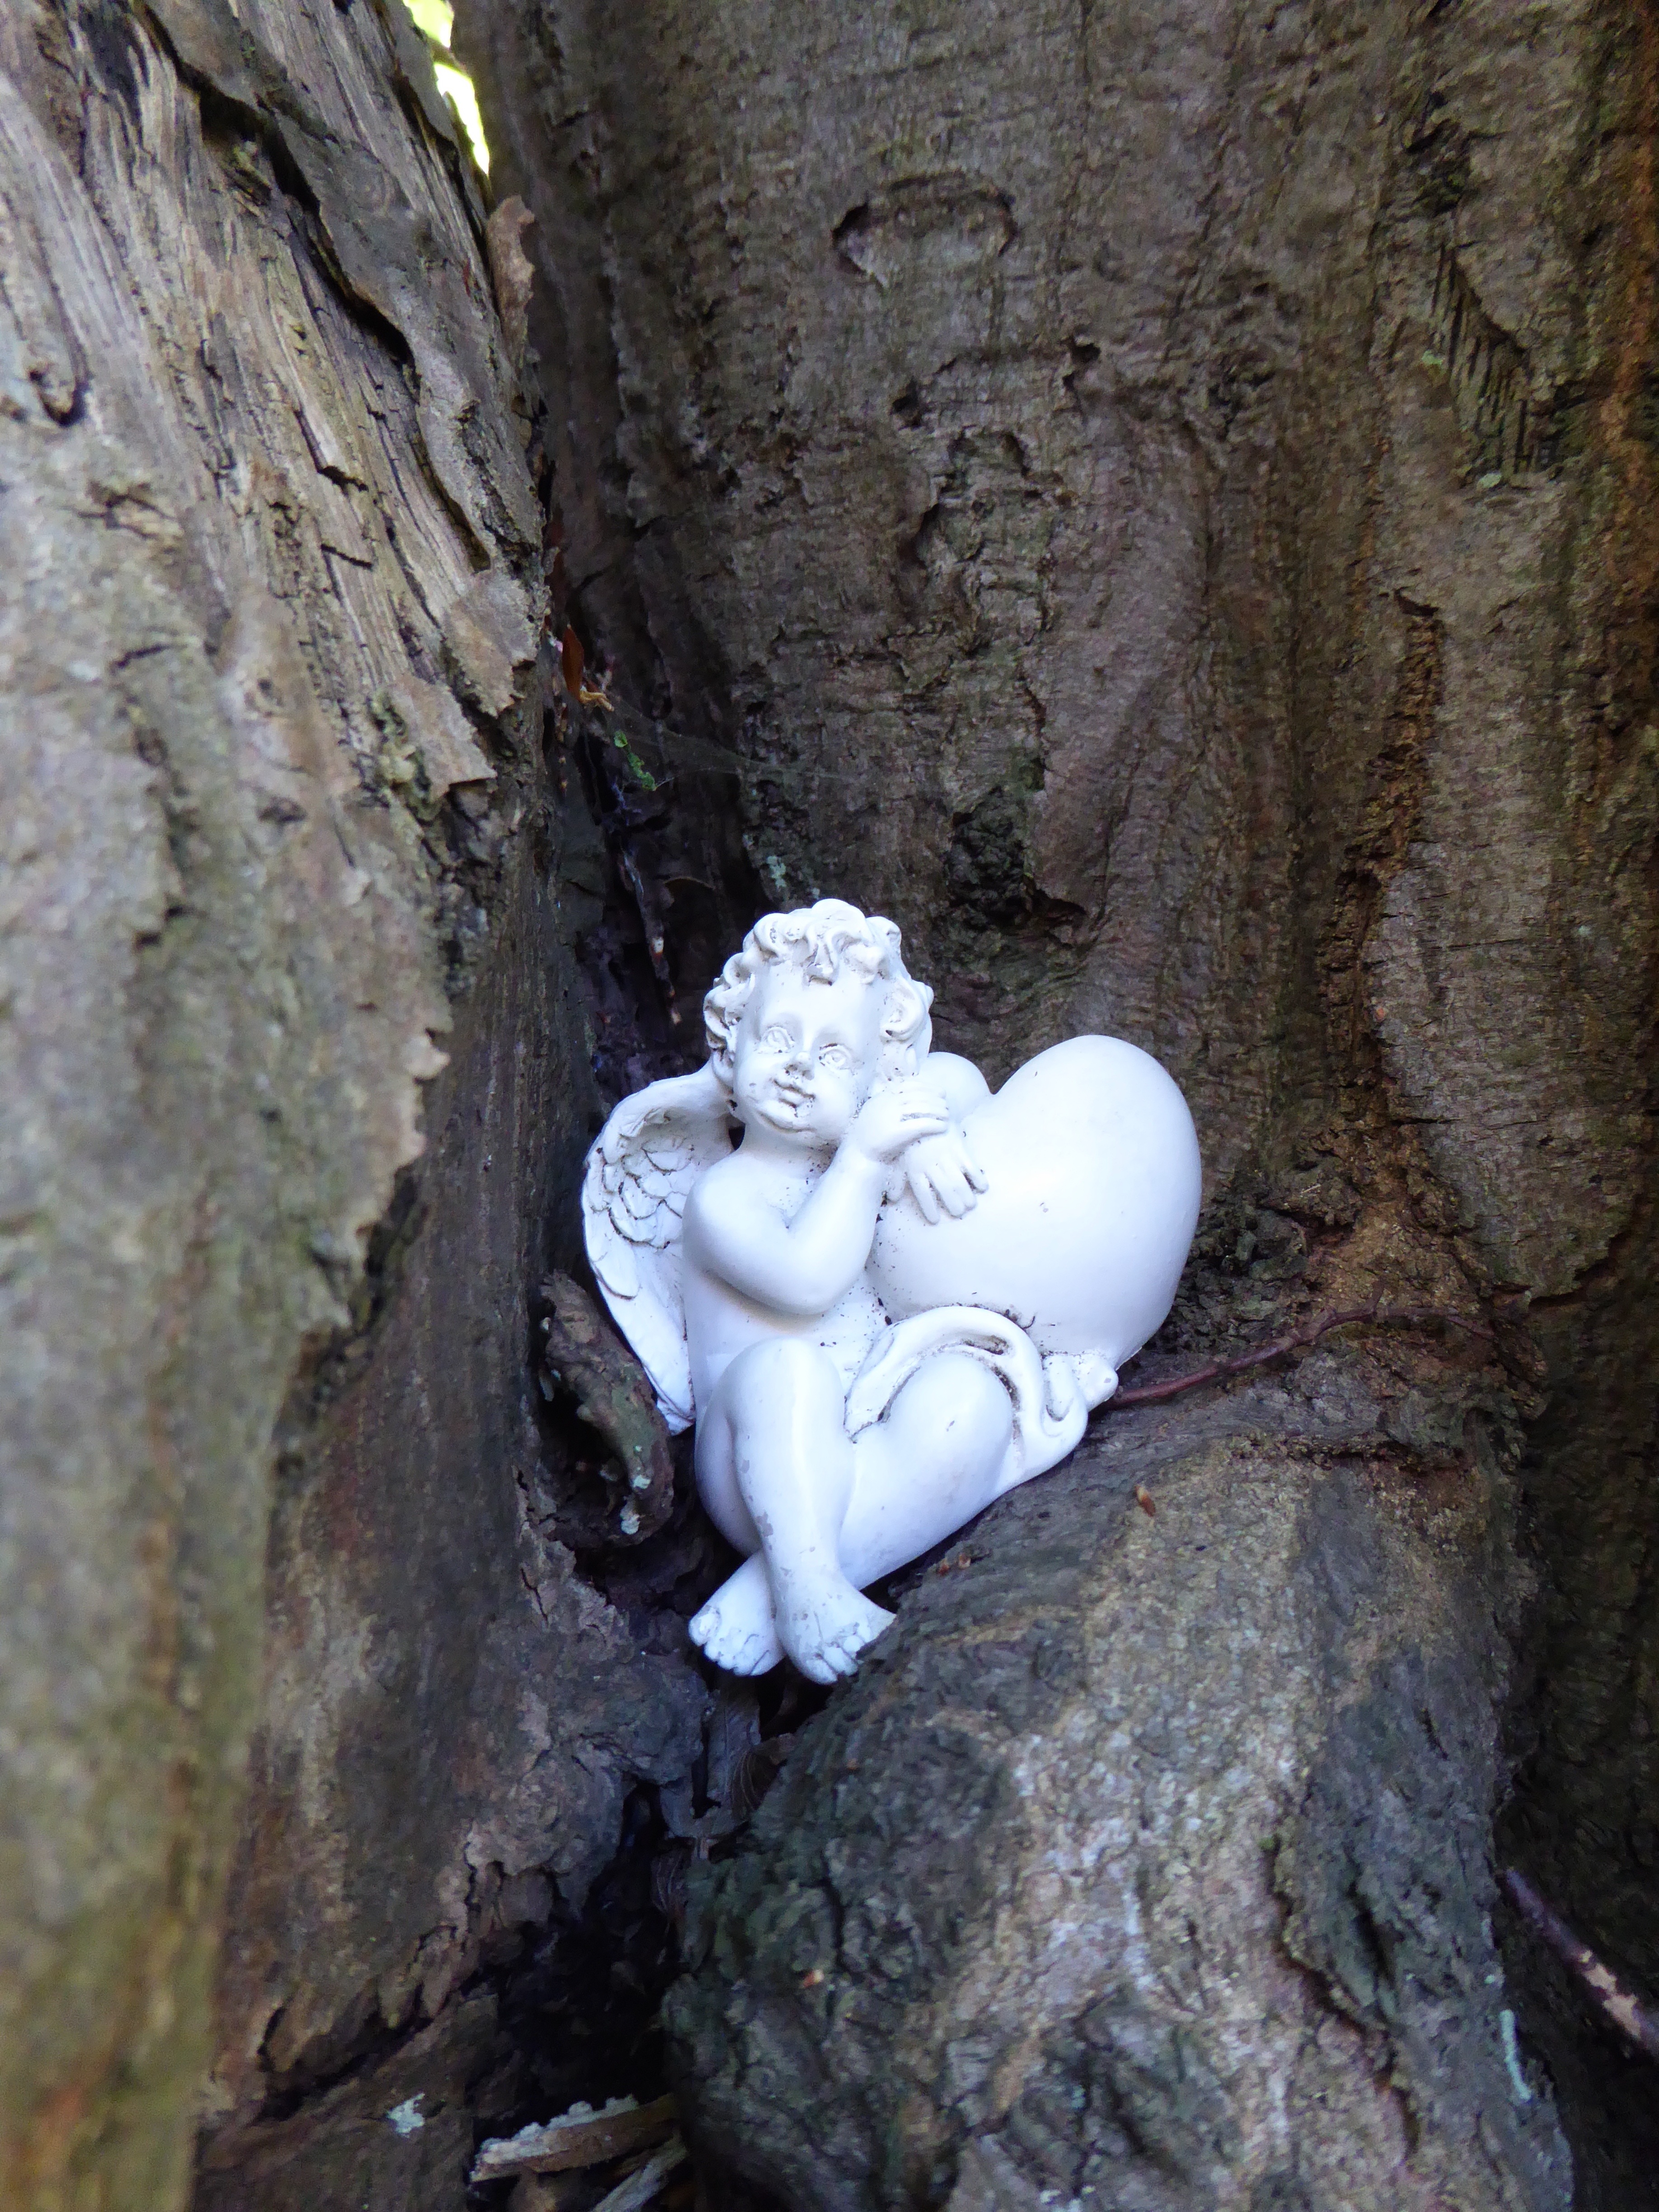
tree, rock, flower, love, flora, fungus, angel, luck, harmony, recovered, ease, oyster mushroom, agaricomycetes